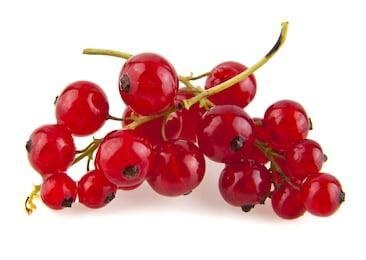
Label: redcurrant